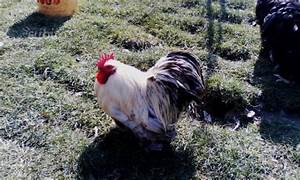
Label: gallina